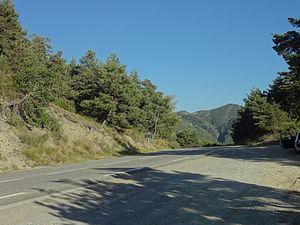
La route nationale 85, ou RN 85, est une route nationale française reliant en 2015 Le Pont-de-Claix sur l'autoroute A480 à La Saulce via Gap et Aubignosc à Barrême via Digne-les-Bains.
La Garde est une commune française, située dans le département des Alpes-de-Haute-Provence en région Provence-Alpes-Côte d'Azur.